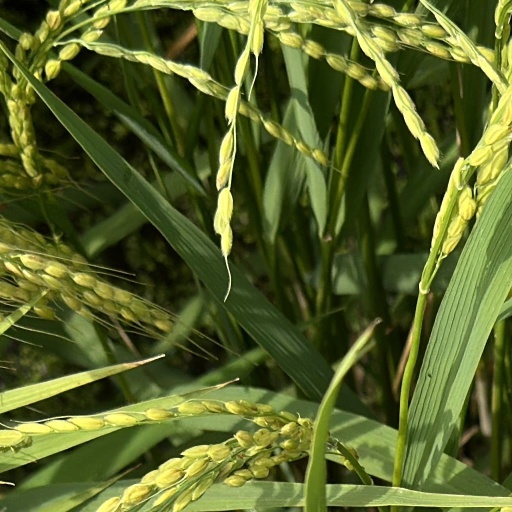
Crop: rice